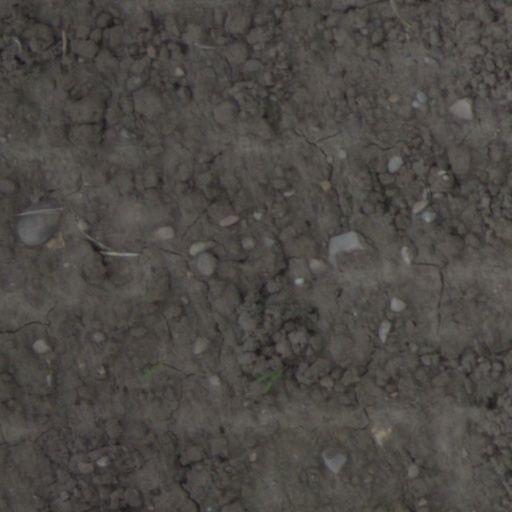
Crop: wheat